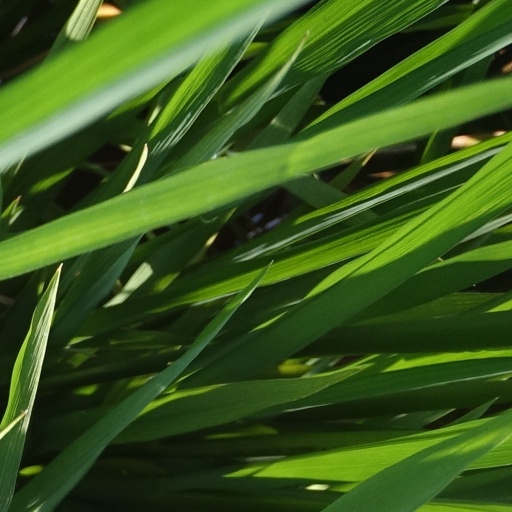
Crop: rice